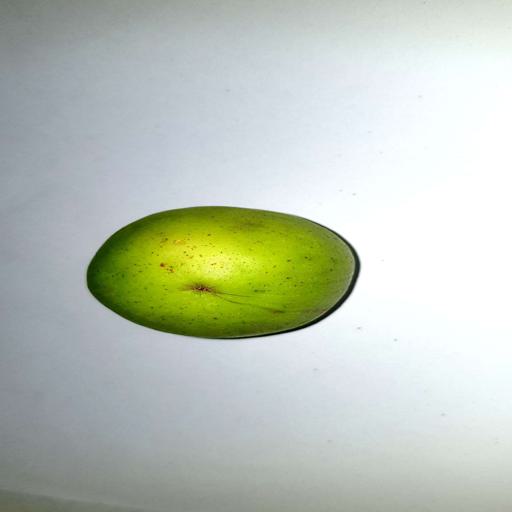
Label: healthy